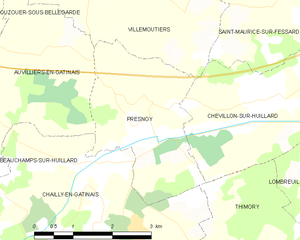
Presnoy est une commune française, située dans le département du Loiret en région Centre-Val de Loire.